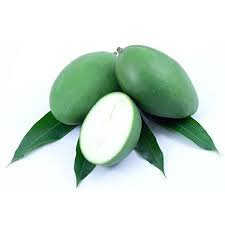
Label: Mango